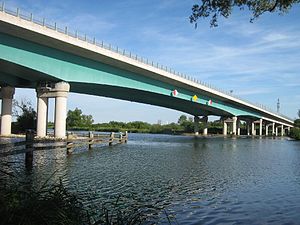
Bundesautobahn 20
1100 m lang A20-motorvejen og broen, der krydser floden Peene nær Jarmen, Mecklenburg-Vorpommern.
Bundesautobahn 20 eller A 20 er en autobahn i Tyskland. Den er i daglig tale kendt som Ostseeautobahn eller Küstenautobahn på grund af sin geografiske beliggenhed tæt på Østersøkysten. Vejen er ikke bygget langs en lige linje, i stedet er det bygget tæt på vigtige byer, for at gøre det mere fordelagtigt for rejser mellem disse byer, og også for at tjene som bypass.